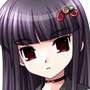
Portrait style: Anime Portrait